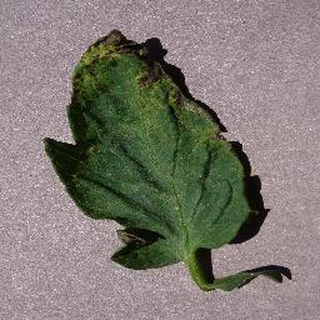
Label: tomato_septoria_leaf_spot